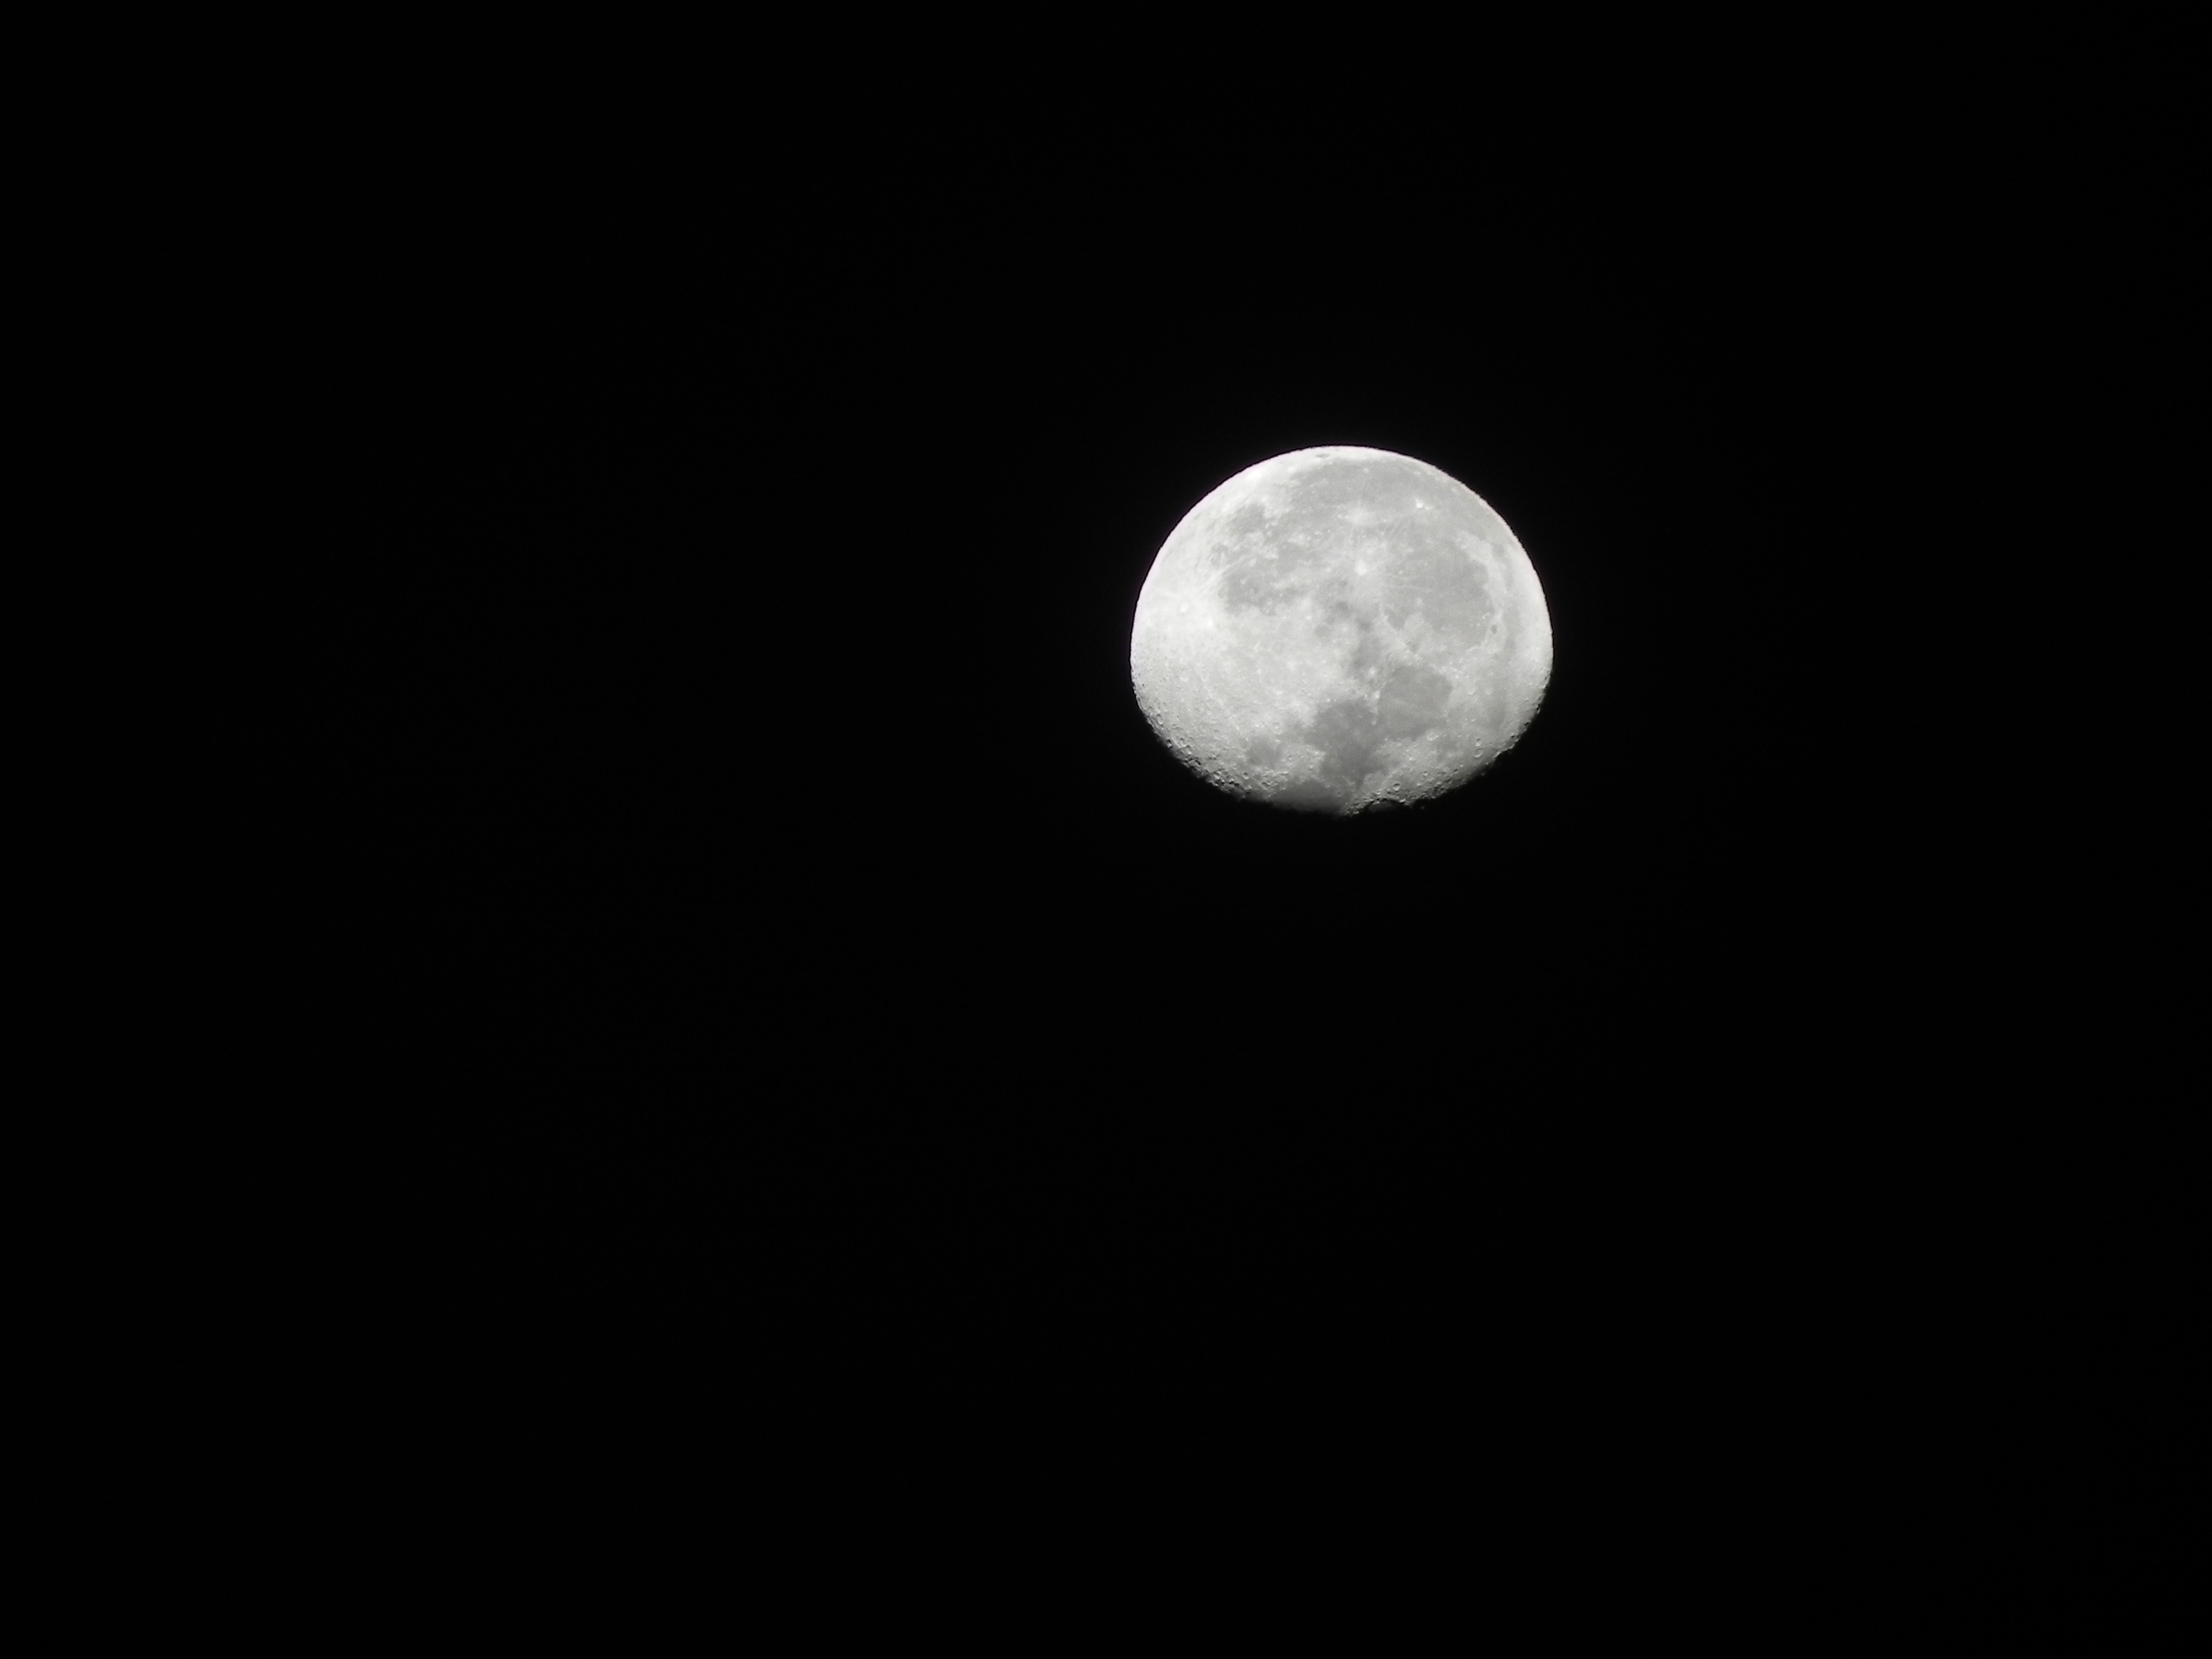
black and white, atmosphere, monochrome, night sky, moon, full moon, circle, satelite, astronomical object, celestial event